Leaf spring

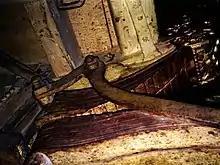
17th-century coach spring in Lisbon Carriage Museum

There are a variety of leaf springs, usually employing the word "elliptical". "Elliptical" or "full elliptical" leaf springs, patented in 1804 by the British inventor Obadiah Elliott, referred to two circular arcs linked at their tips. This was joined to the frame at the top centre of the upper arc, the bottom centre was joined to the "live" suspension components, such as a solid front axle. Additional suspension components, such as trailing arms, would usually be needed for this design, but not for "semi-elliptical" leaf springs as used in the Hotchkiss drive. That employed the lower arc, hence its name.